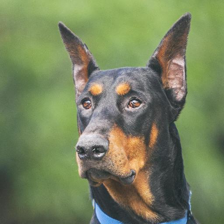
Label: animals